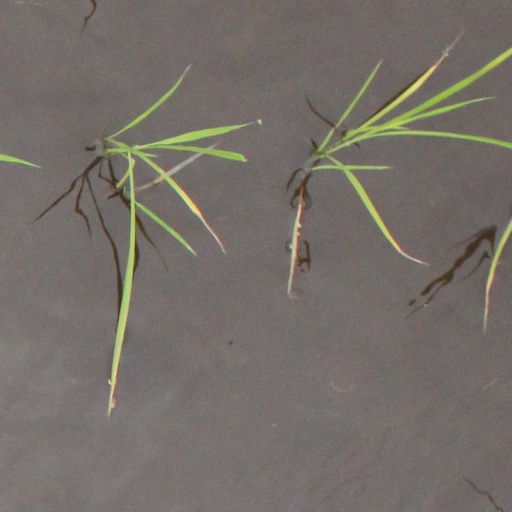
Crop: rice